Fastest Shed

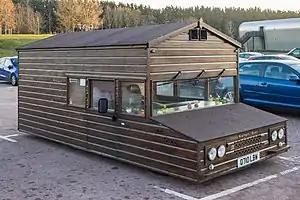
Fastest Shed in December 2018

Fastest Shed is a motorised shed designed and built by Kevin Nicks of Great Rollright, Chipping Norton, Oxfordshire, United Kingdom. The vehicle has been used to break the world land speed record for sheds three times since it was built in 2015. The most recent record was a speed of set on 23 September 2018 at Pendine Sands in Wales.